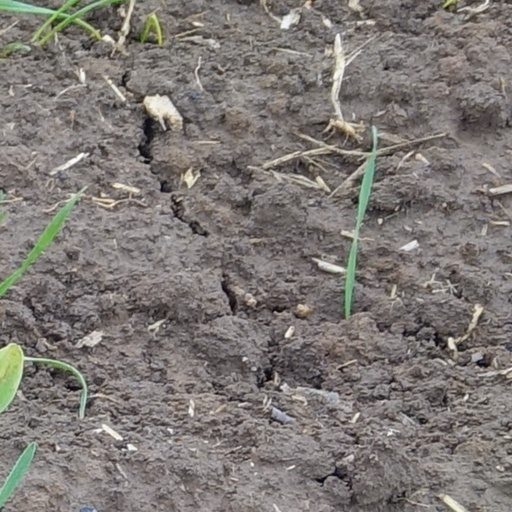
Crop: wheat